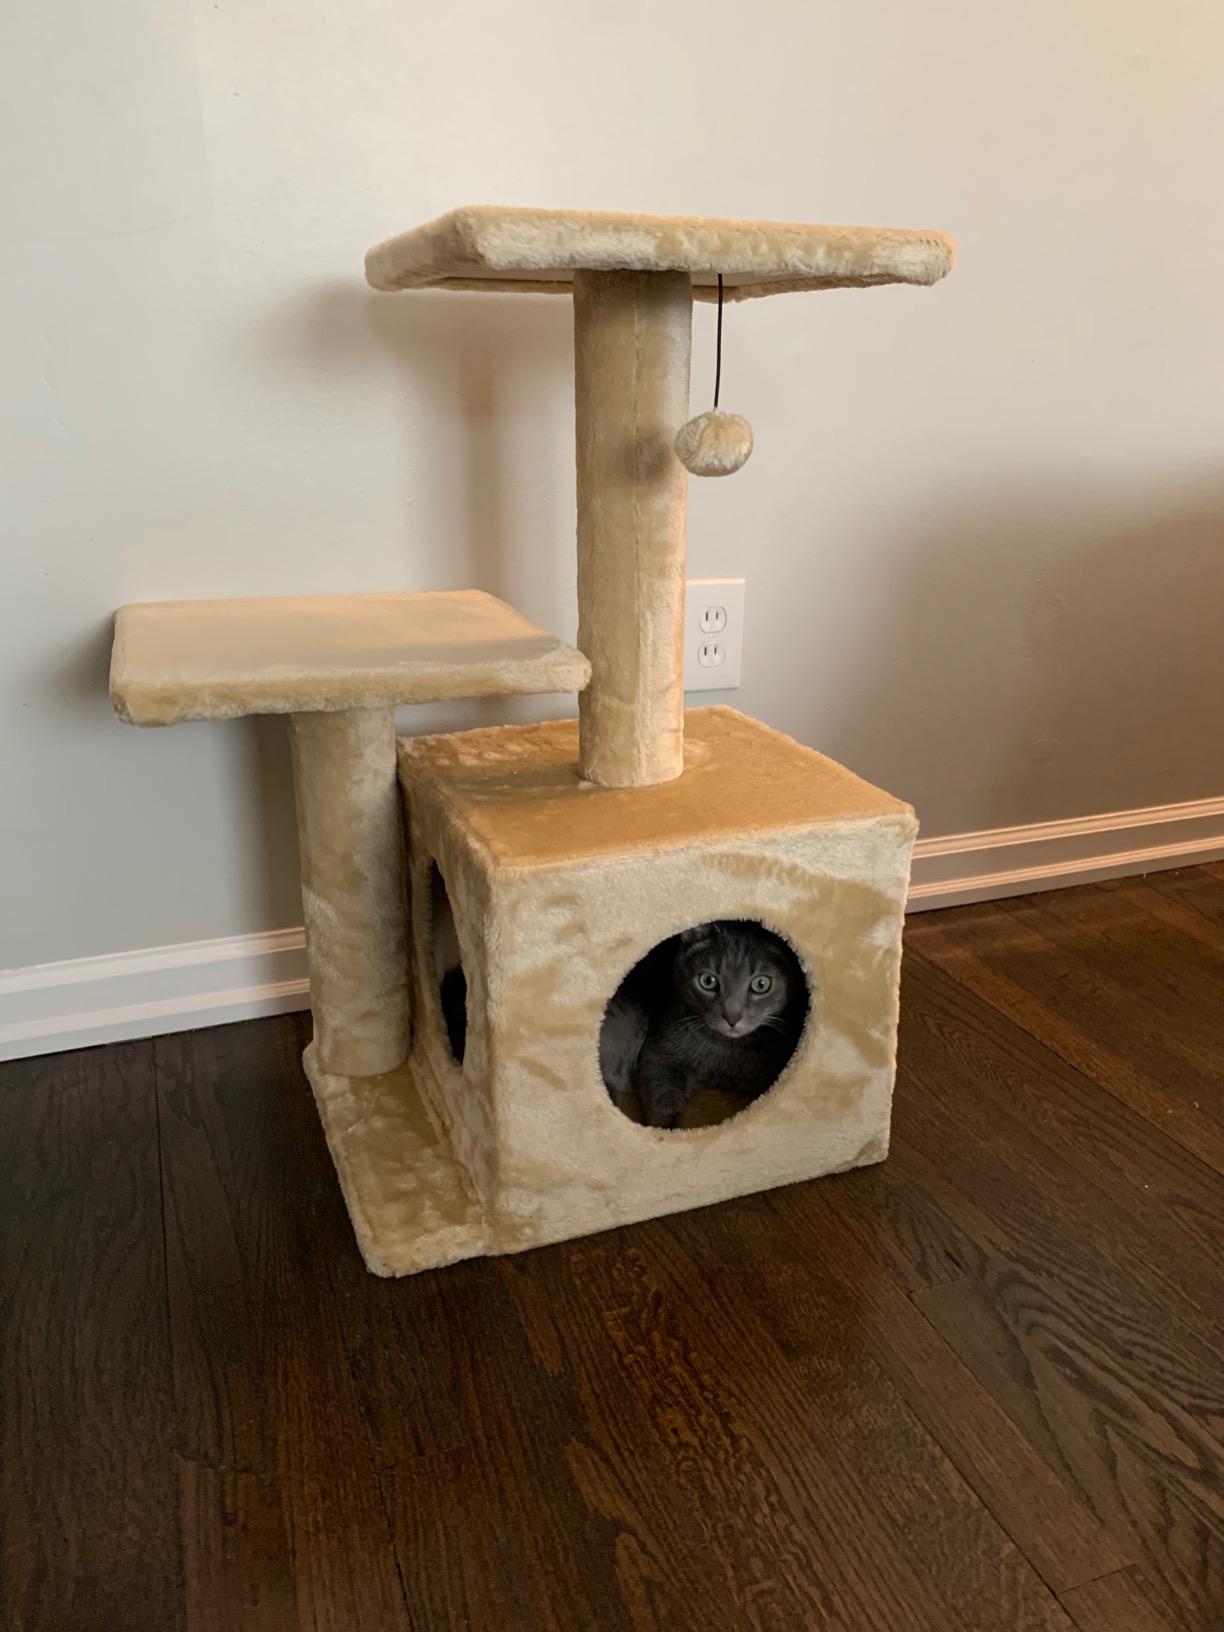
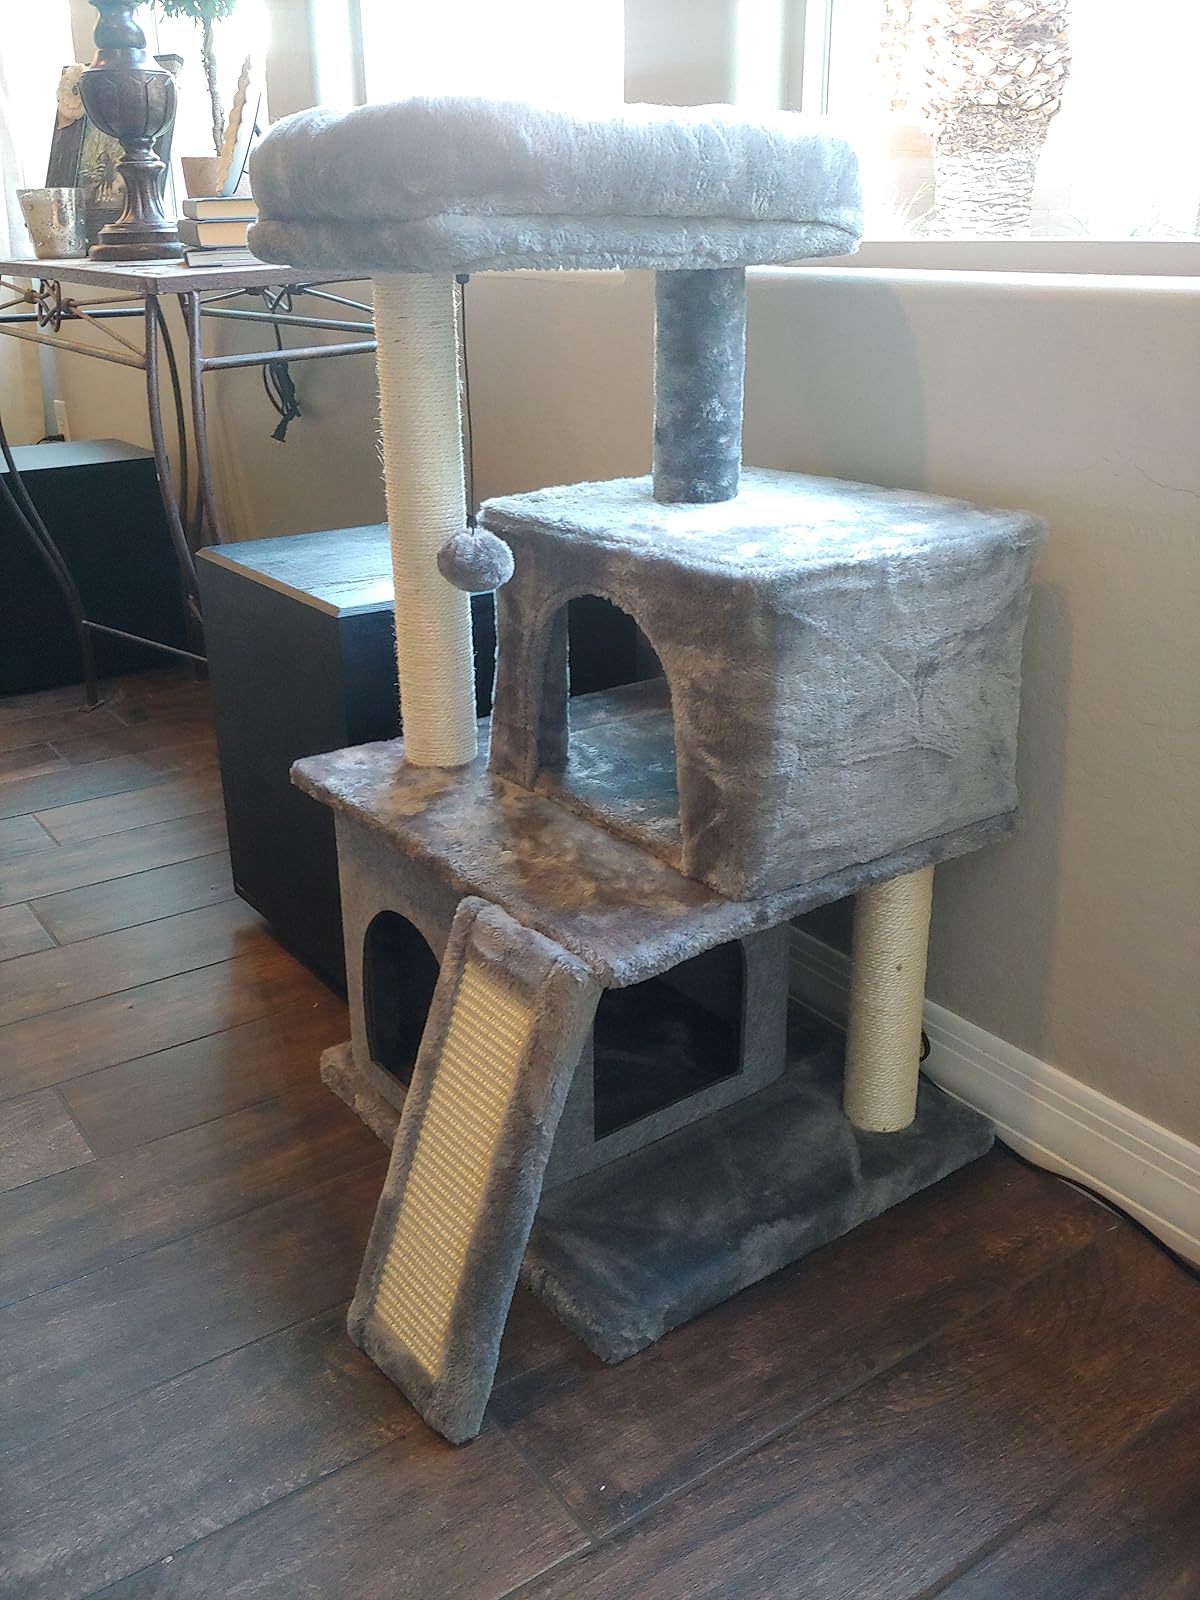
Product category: items_cat tree
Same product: no